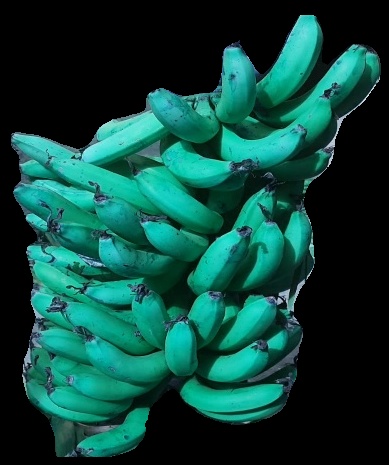
Variety: pachbale
Grade: grade3